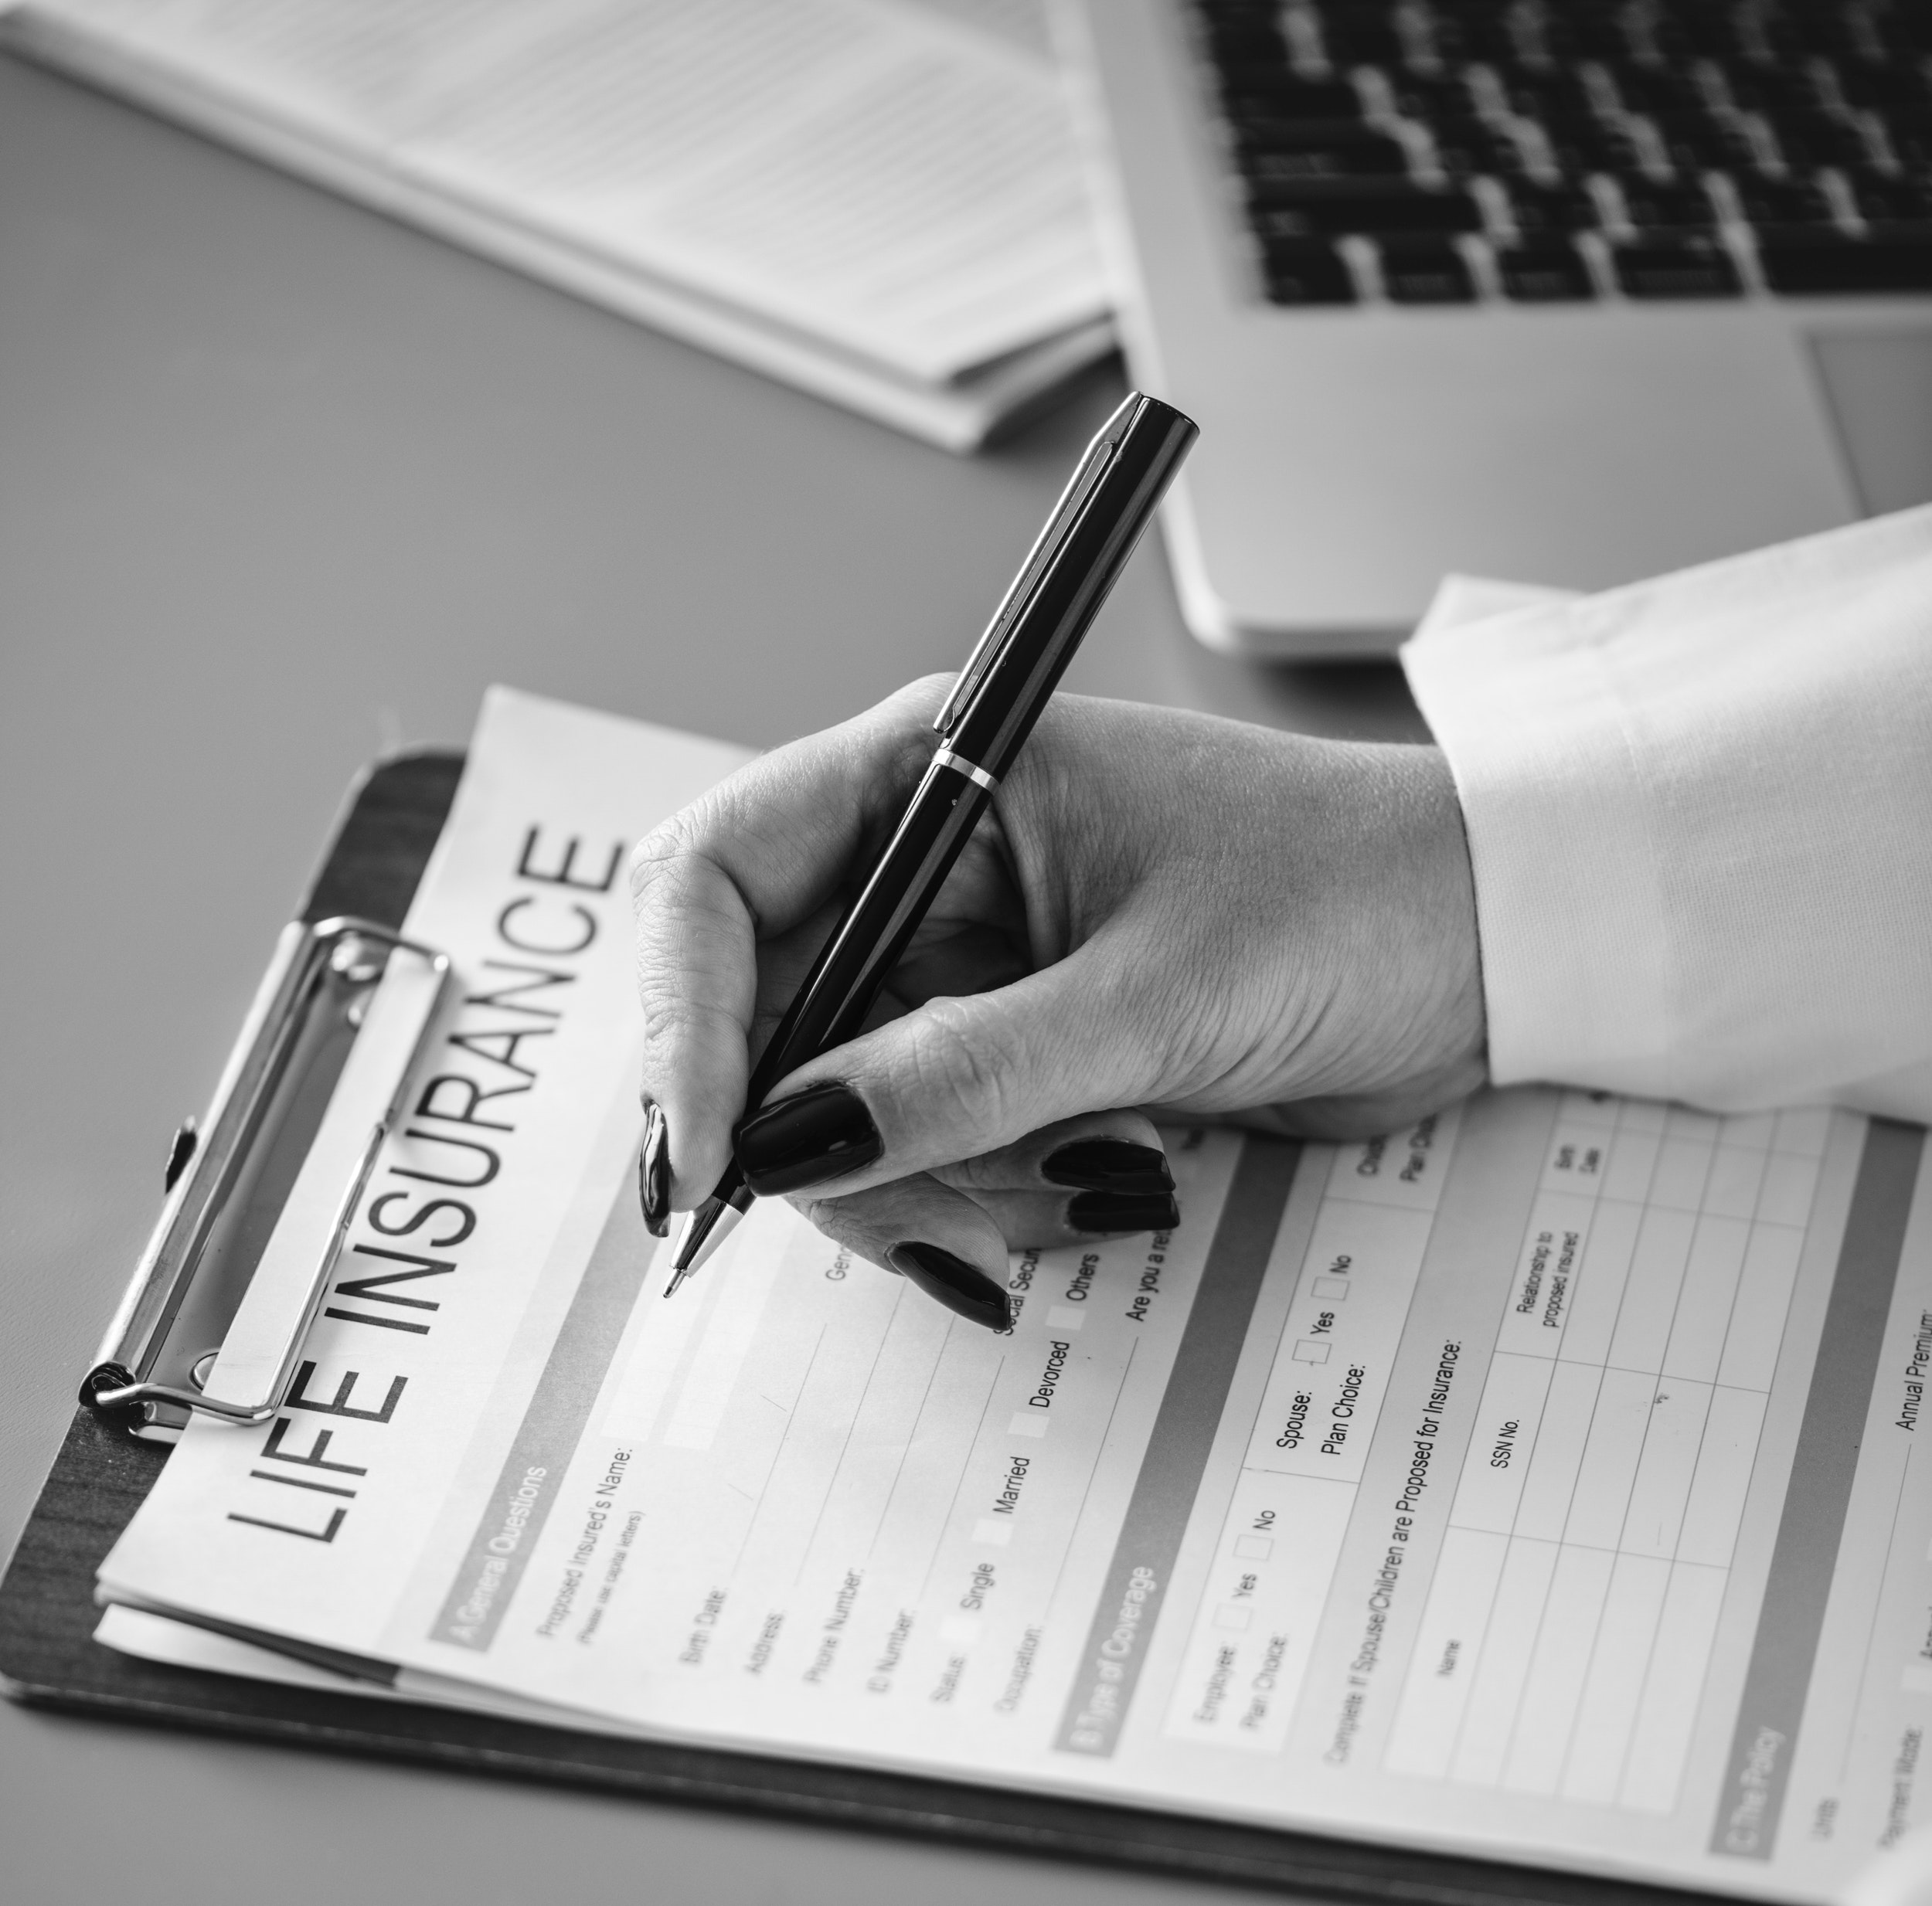
black and white, office supplies, font, monochrome, brand